Rock music

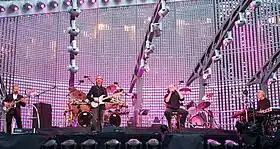
Genesis performing at Old Trafford, Manchester, in 2007

Progressive rock, a term sometimes used interchangeably with art rock, moved beyond established musical formulas by experimenting with different instruments, song types, and forms. From the mid-1960s, the Left Banke, the Beatles, the Rolling Stones and the Beach Boys, had pioneered the inclusion of harpsichords, wind, and string sections on their recordings to produce a form of Baroque rock and can be heard in singles like Procol Harum's "A Whiter Shade of Pale" (1967), with its Bach-inspired introduction. The Moody Blues used a full orchestra on their album "Days of Future Passed" (1967) and subsequently created orchestral sounds with synthesizers. Classical orchestration, keyboards, and synthesizers were a frequent addition to the established rock format of guitars, bass, and drums in subsequent progressive rock.